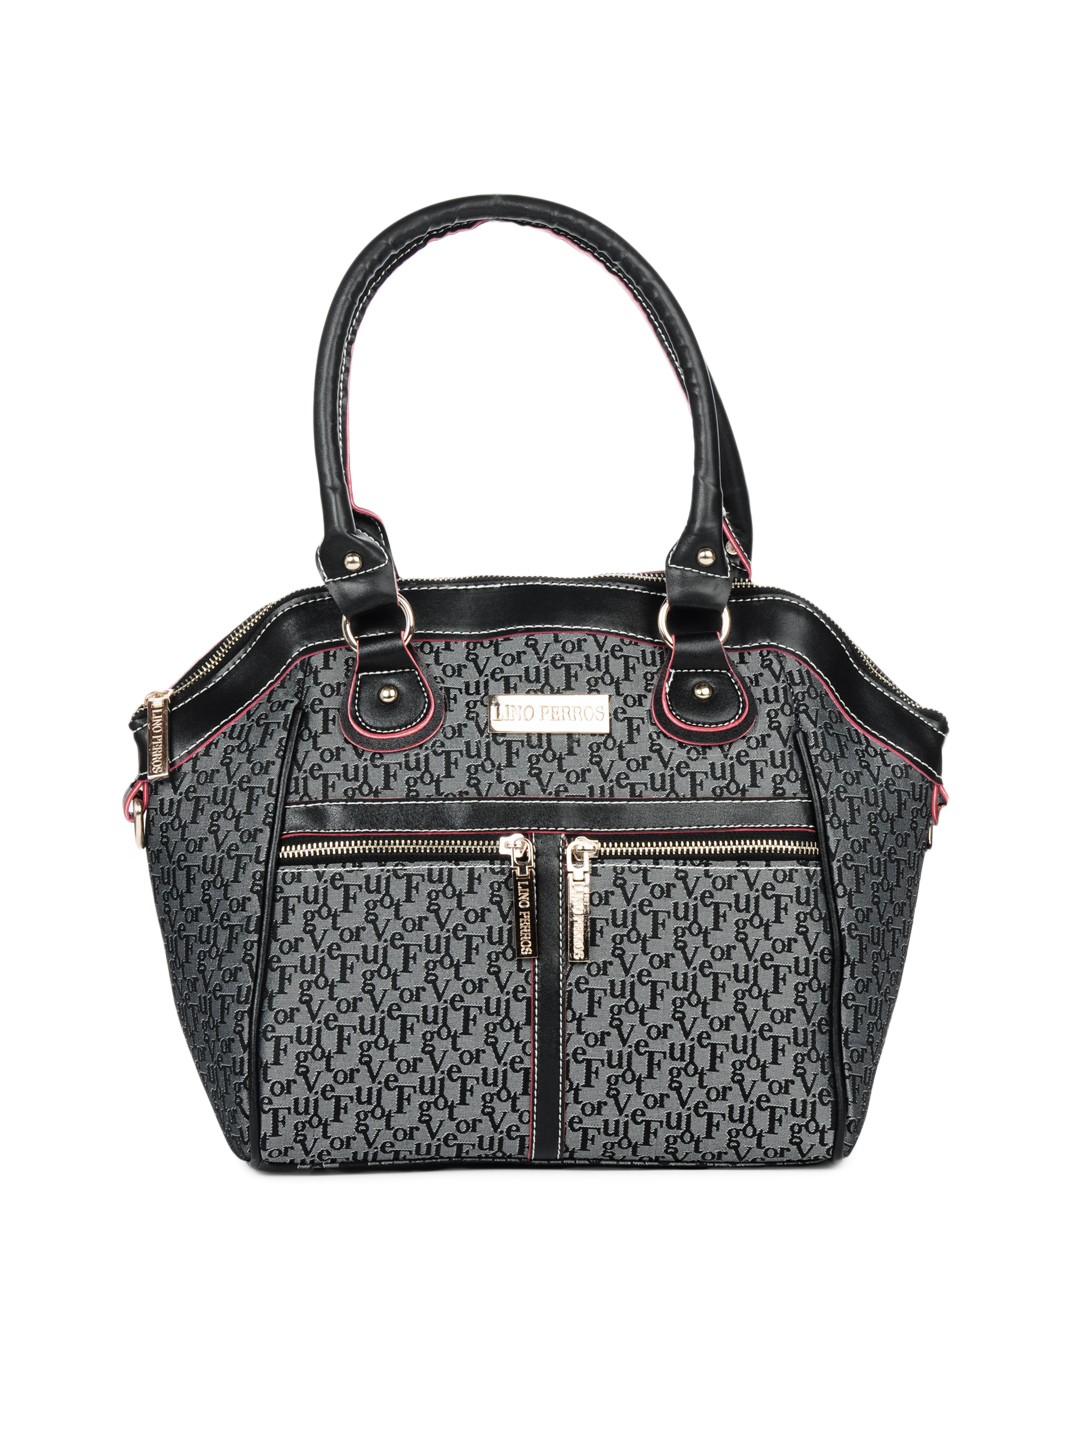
Lino Perros Women Grey Handbag
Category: Accessories / Bags / Handbags
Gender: Women
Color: Grey
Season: Summer 2012
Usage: Casual